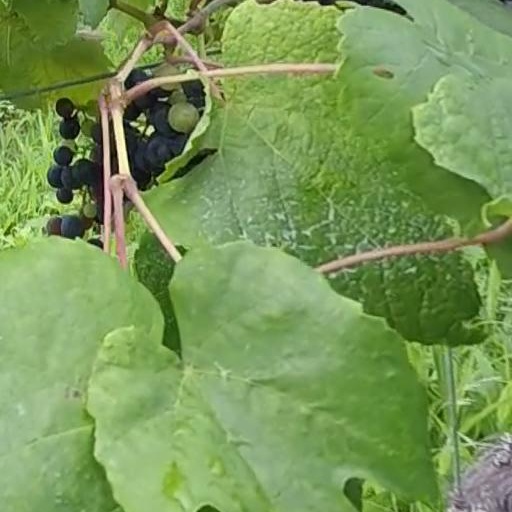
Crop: grape